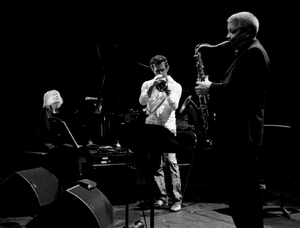
Andy Sheppard, né le 20 janvier 1957 à Warminster, Wiltshire, est un saxophoniste et compositeur de jazz britannique.